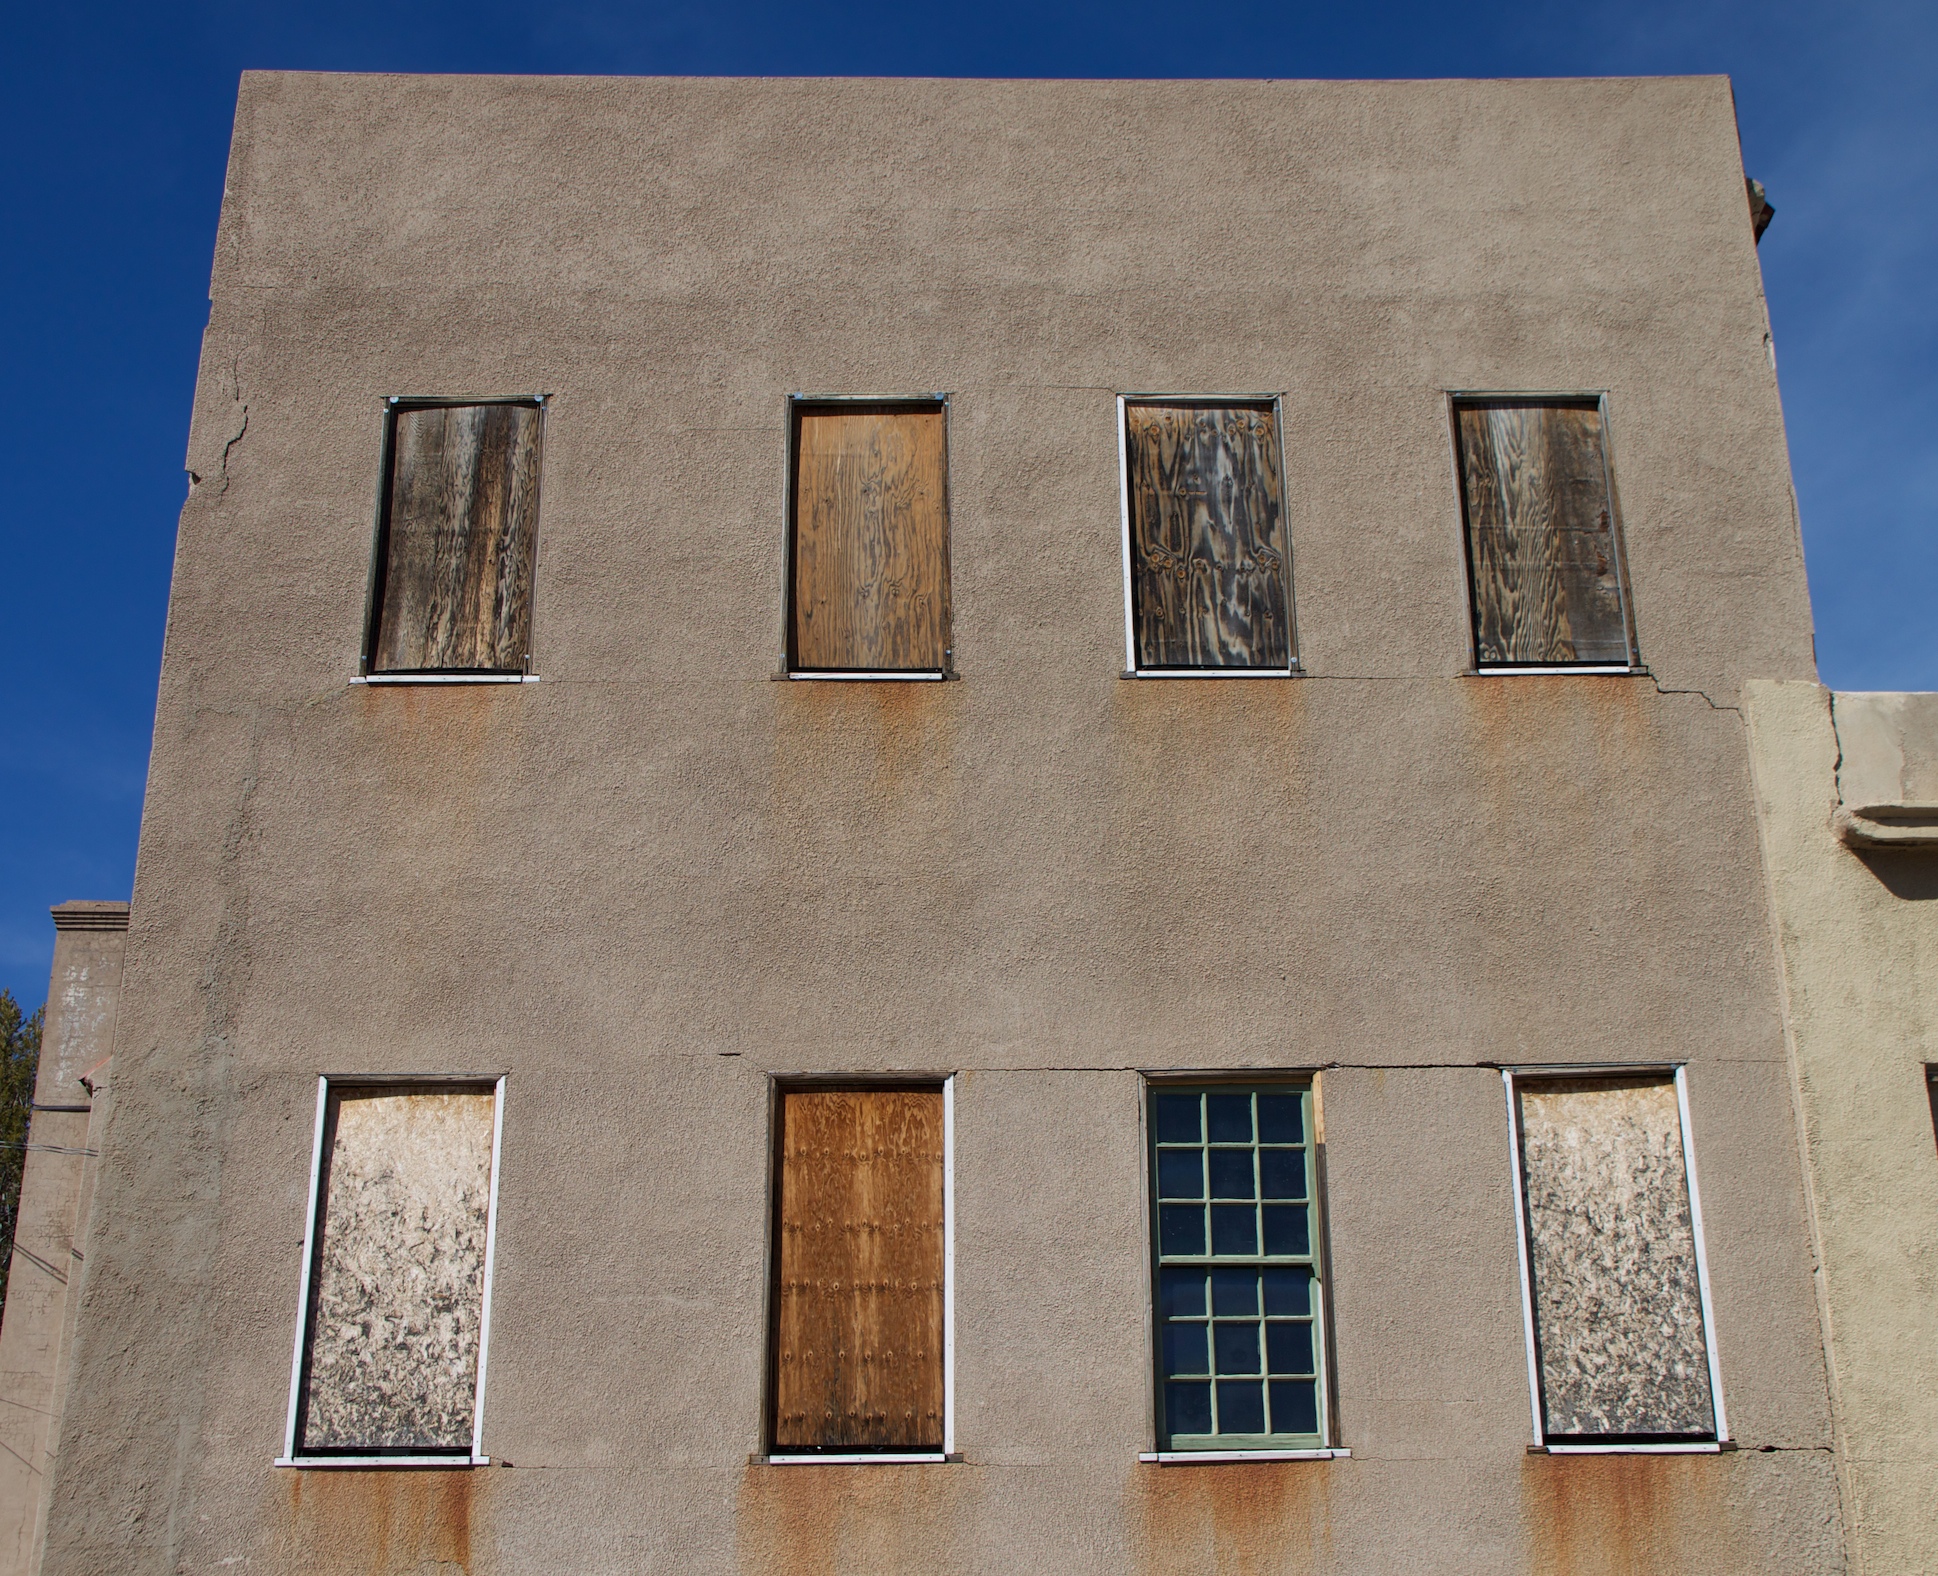
architecture, wood, house, window, wall, facade, blue, arizona, history, jerome, ancient history